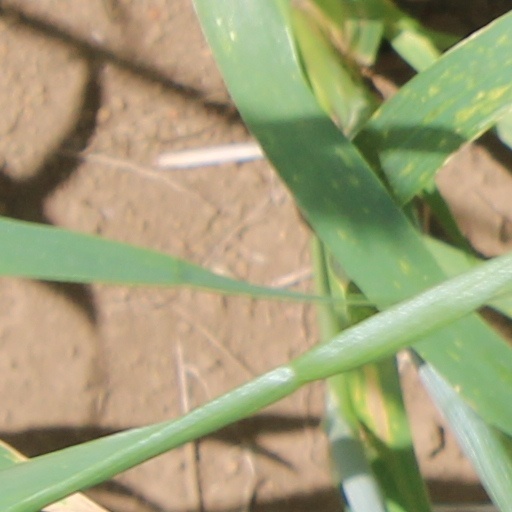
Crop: wheat